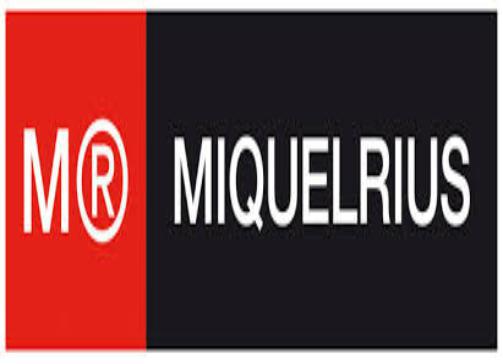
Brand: miquelrius-1
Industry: Necessities